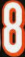
Number: 8